Military history of the Acadians

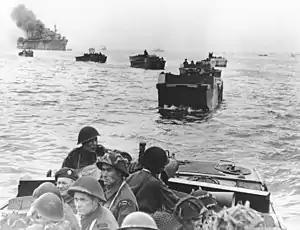
Canadian soldiers approaching Juno Beach aboard LCAs

Led by Acadian William Johnson (Guillaume Jeanson), a group of Mi'kmaq and Acadians attacked the British force in the Battle of Bloody Creek. Marching on foot along the south shore of the Annapolis River, the British force was exposed to wet and cold before giving up their search for the prisoners. They were crossing a bridge on the René Forêt River on the morning of December 8 when the Mi'kmaq and Acadians attacked. The British made a brief stand and suffered a high number of casualties, including Captain Pigou, before retreating back to Annapolis Royal.